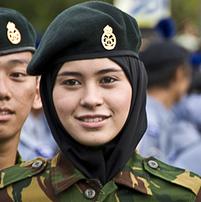
Age: 21